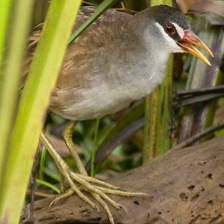
Species: WHITE BROWED CRAKE
Scientific name: AMAURORNIS CINEREA